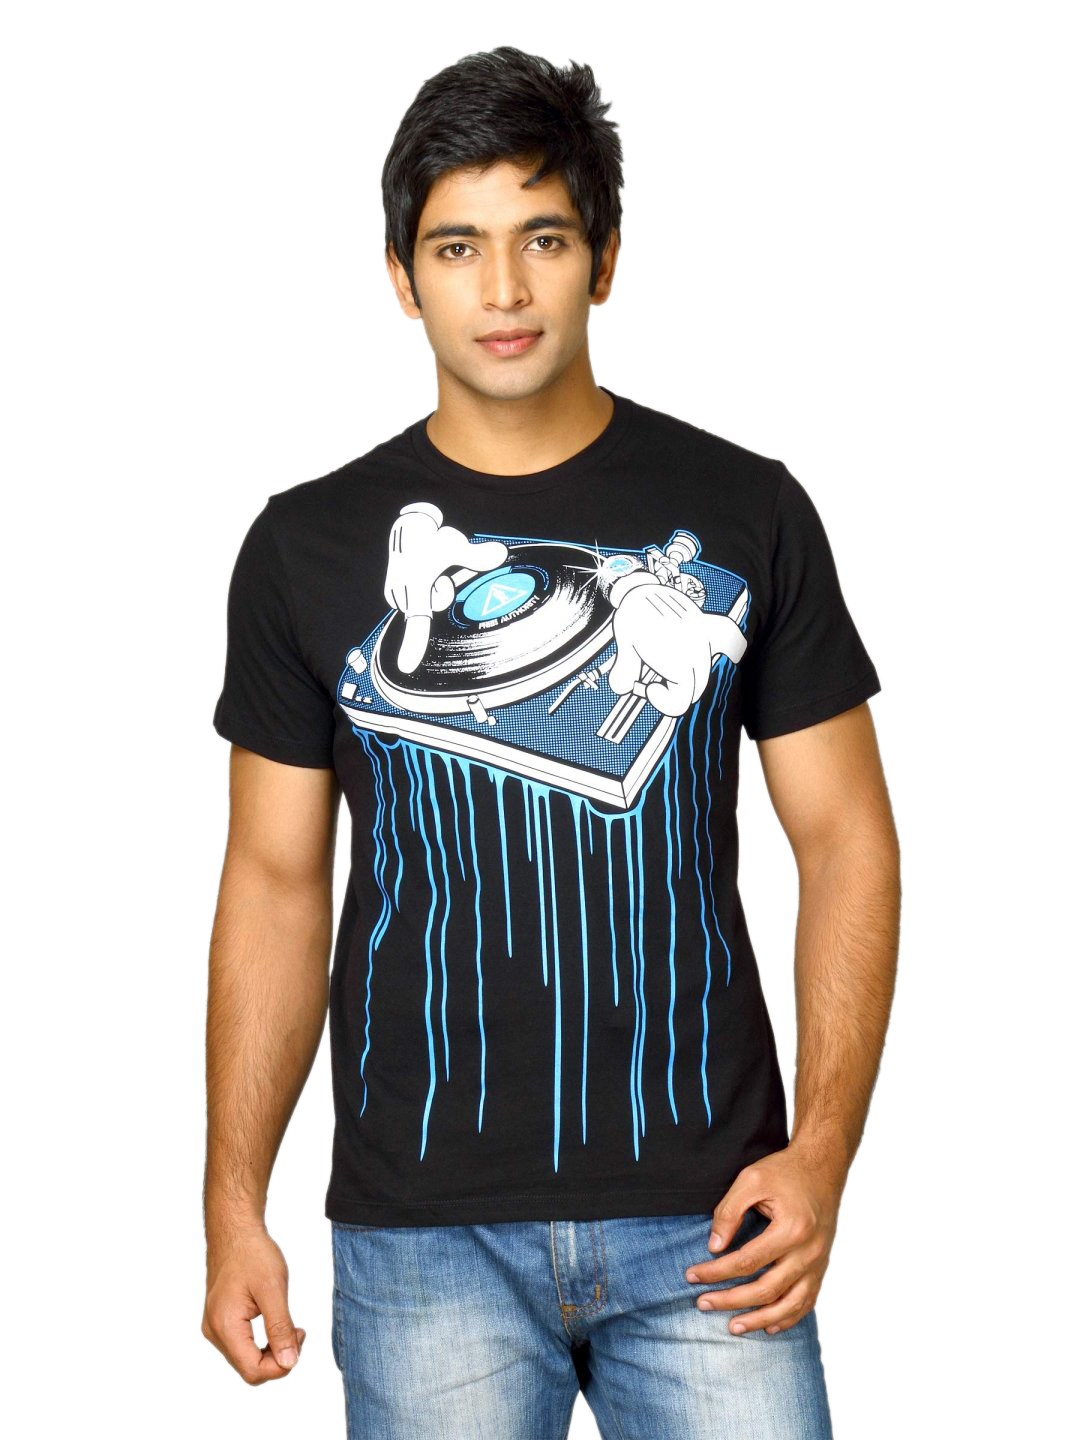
Free Authority Men's Disc Jokey Black T-shirt
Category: Apparel / Topwear / Tshirts
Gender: Men
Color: Black
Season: Fall 2011
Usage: Casual